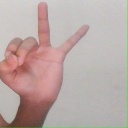
अक्षर: ण